Everybody Has a Plan

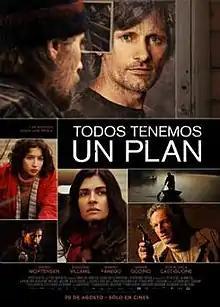
Original theatrical release poster

Everybody Has a Plan is a 2012 Argentine crime thriller film directed by Ana Piterbarg and starring Viggo Mortensen and Soledad Villamil. It was written by Anna Cohan and Ana Piterbarg. It is an Argentine-Spanish-German co-production.